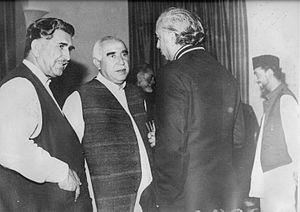
Ali Bhutto, de son nom complet Zulfikar Ali Bhutto est un homme d'État pakistanais, né le 5 janvier 1928 à Larkana dans le Sind et mort pendu le 4 avril 1979 à Rawalpindi. Fondateur du Parti du peuple pakistanais et socialiste, il a été au pouvoir de 1971 à 1977 et est l'une des figures majeures de l'histoire du pays.
Sardar Ataullah Khan Mengal ou plus simplement Ataullah Mengal, né le 24 mars 1929 dans le district de Khuzdar, est un homme politique pakistanais. Ministre en chef du Baloutchistan de mai 1972 à février 1973, il a été le premier chef du gouvernement local de la province.